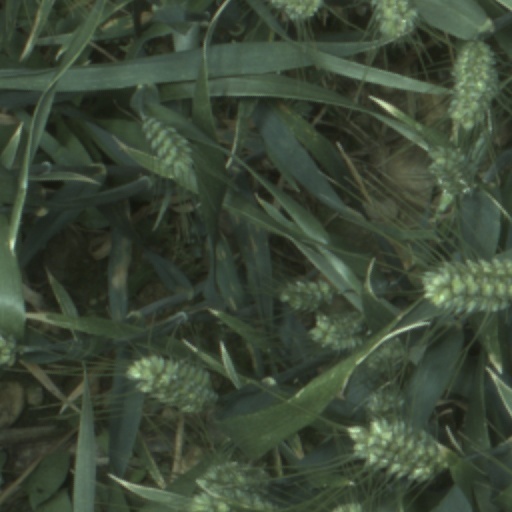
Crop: wheat